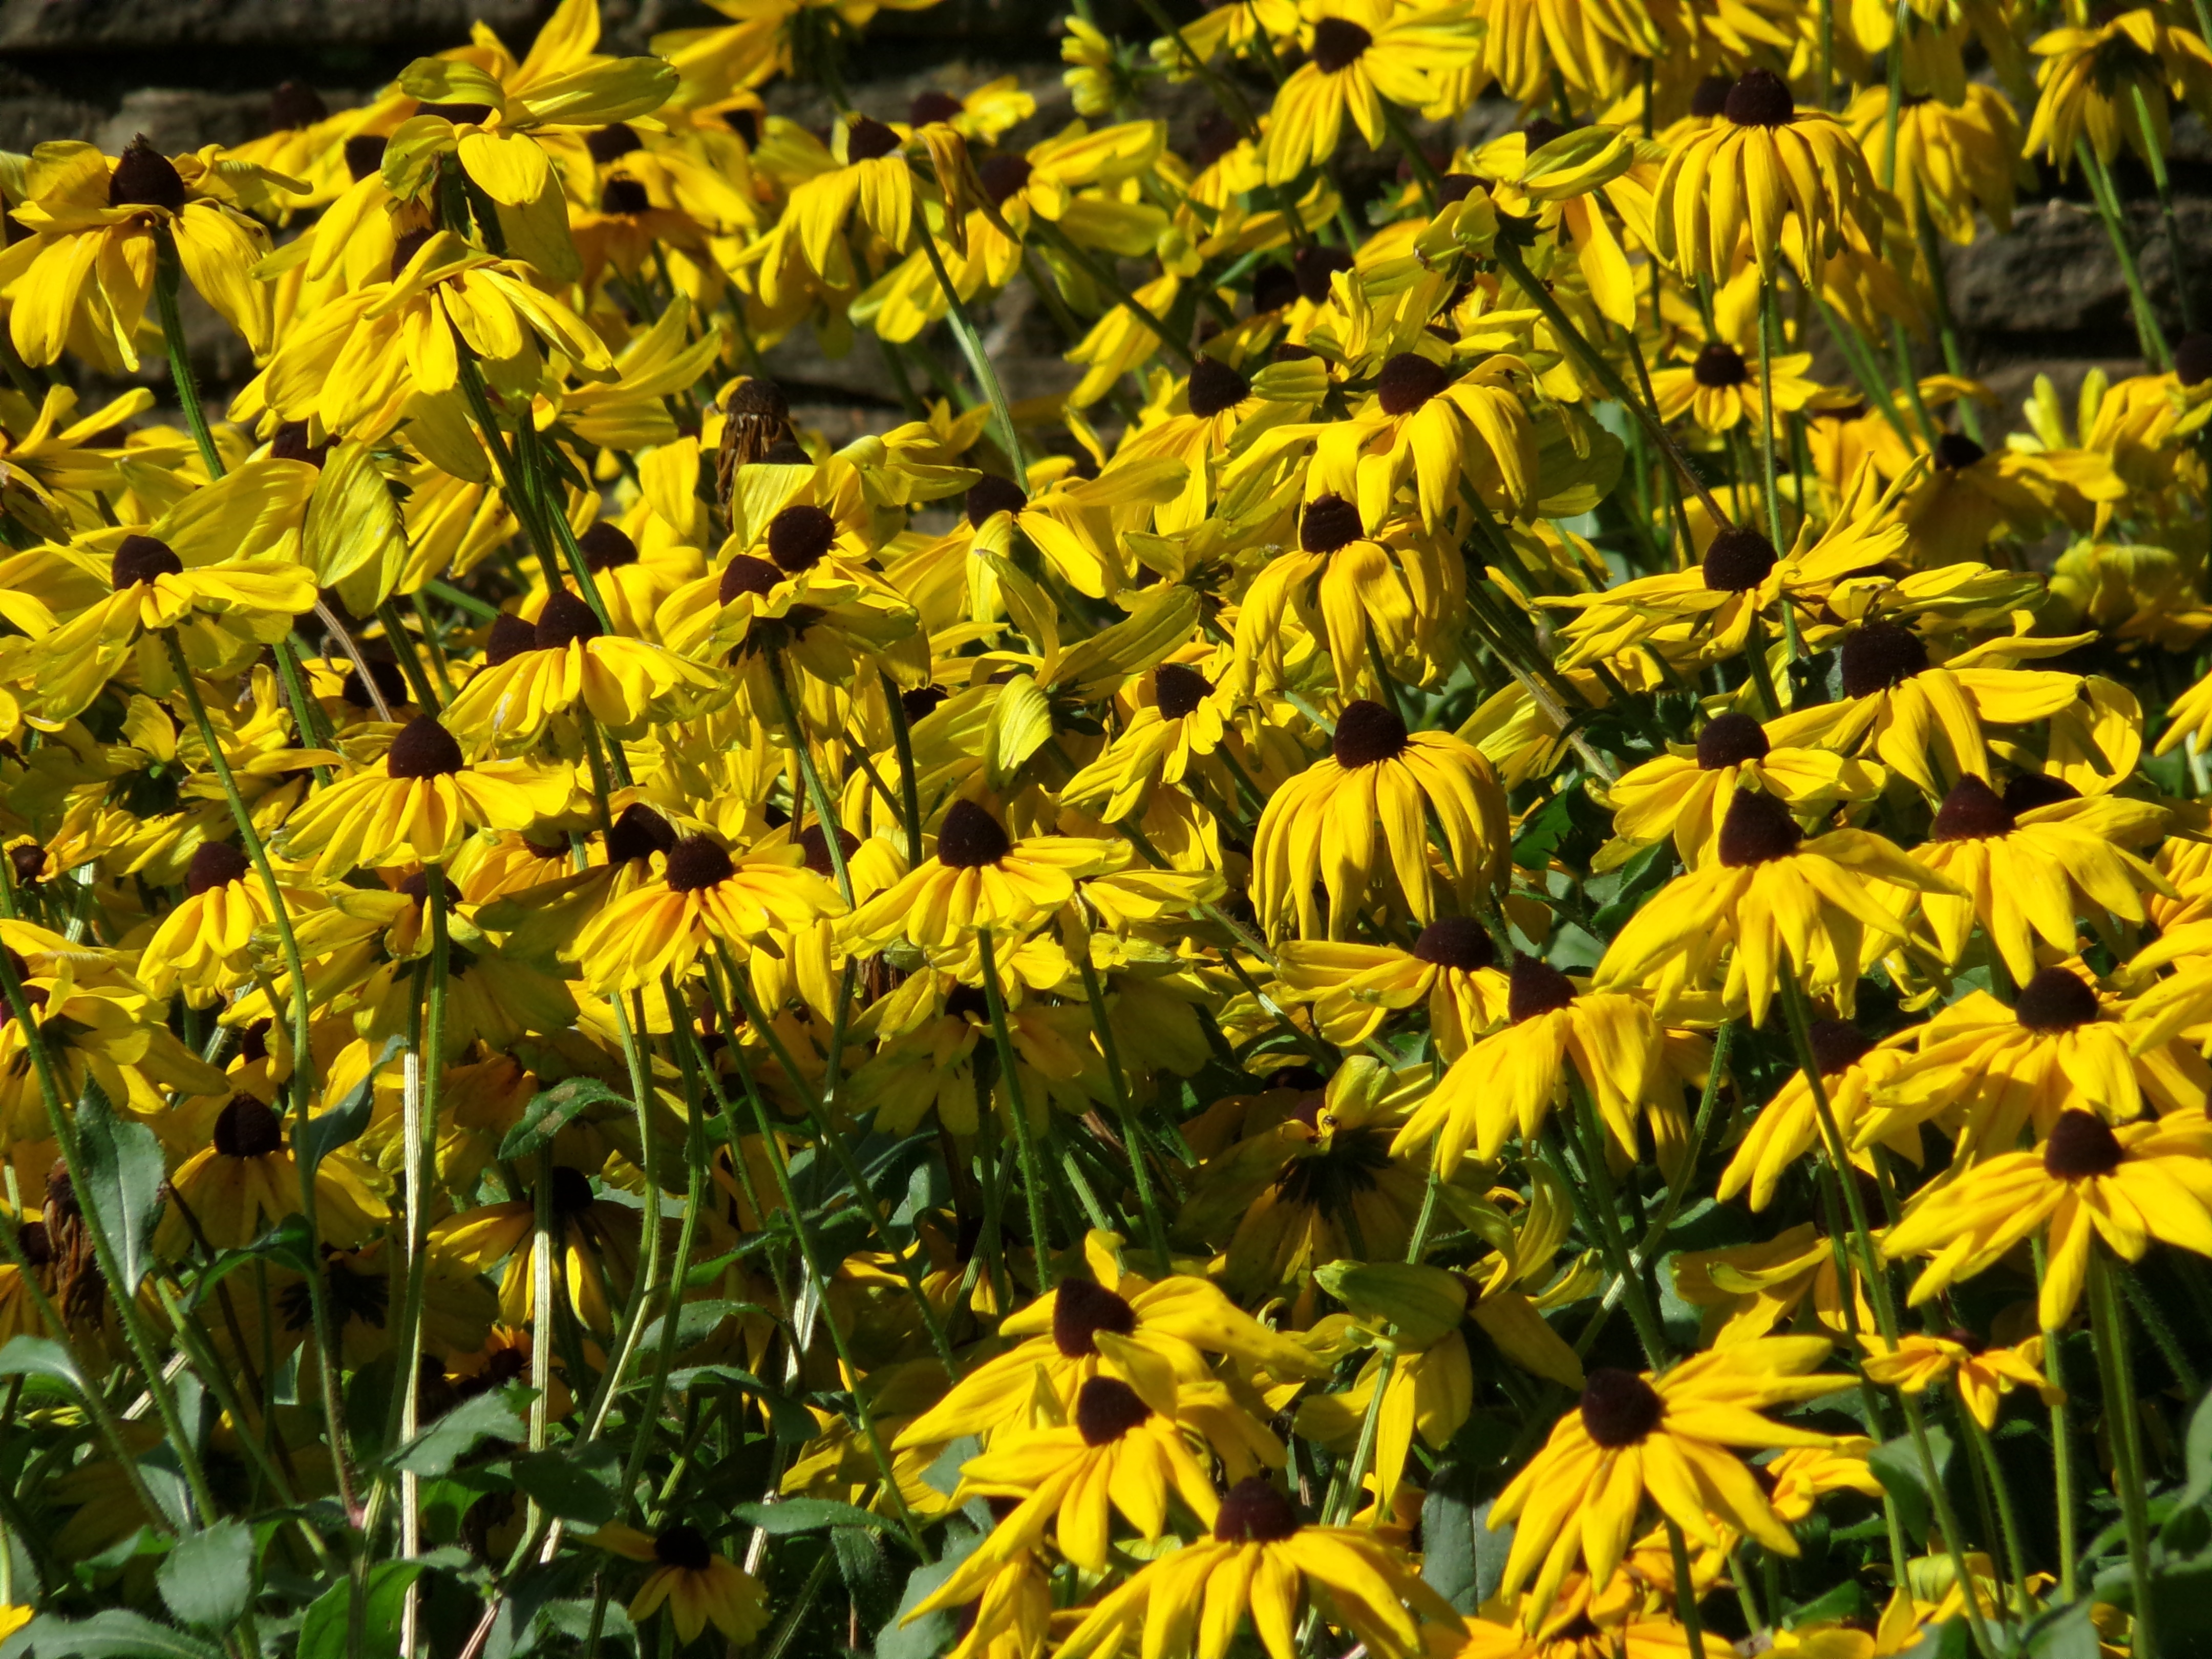
tree, nature, blossom, plant, field, meadow, sunlight, leaf, flower, petal, bloom, summer, floral, daisy, golden, color, autumn, fresh, brown, botany, black, yellow, garden, flora, botanical, wildflower, gardening, bright, susan, rudbeckia, flowering plant, daisy family, black eyed susan, black eyed, land plant